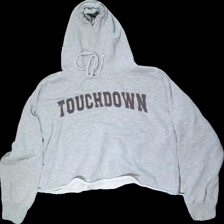
View: front
Type: Hoodie
Category: Ladies
Brand: Not in the list
Brand text on label: Iconic Sport
Colors: Grey
Material: 60% cotton, 40% polyester
Pattern: Other
Cut: Cropped
Size: M
Season: All
Damage: Washed out
Price range: <50
Recommended usage: Export